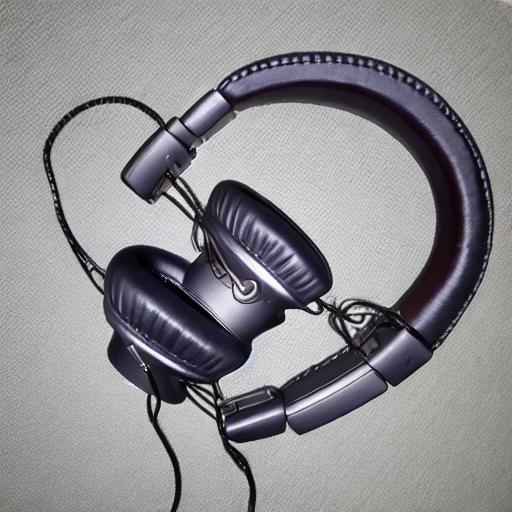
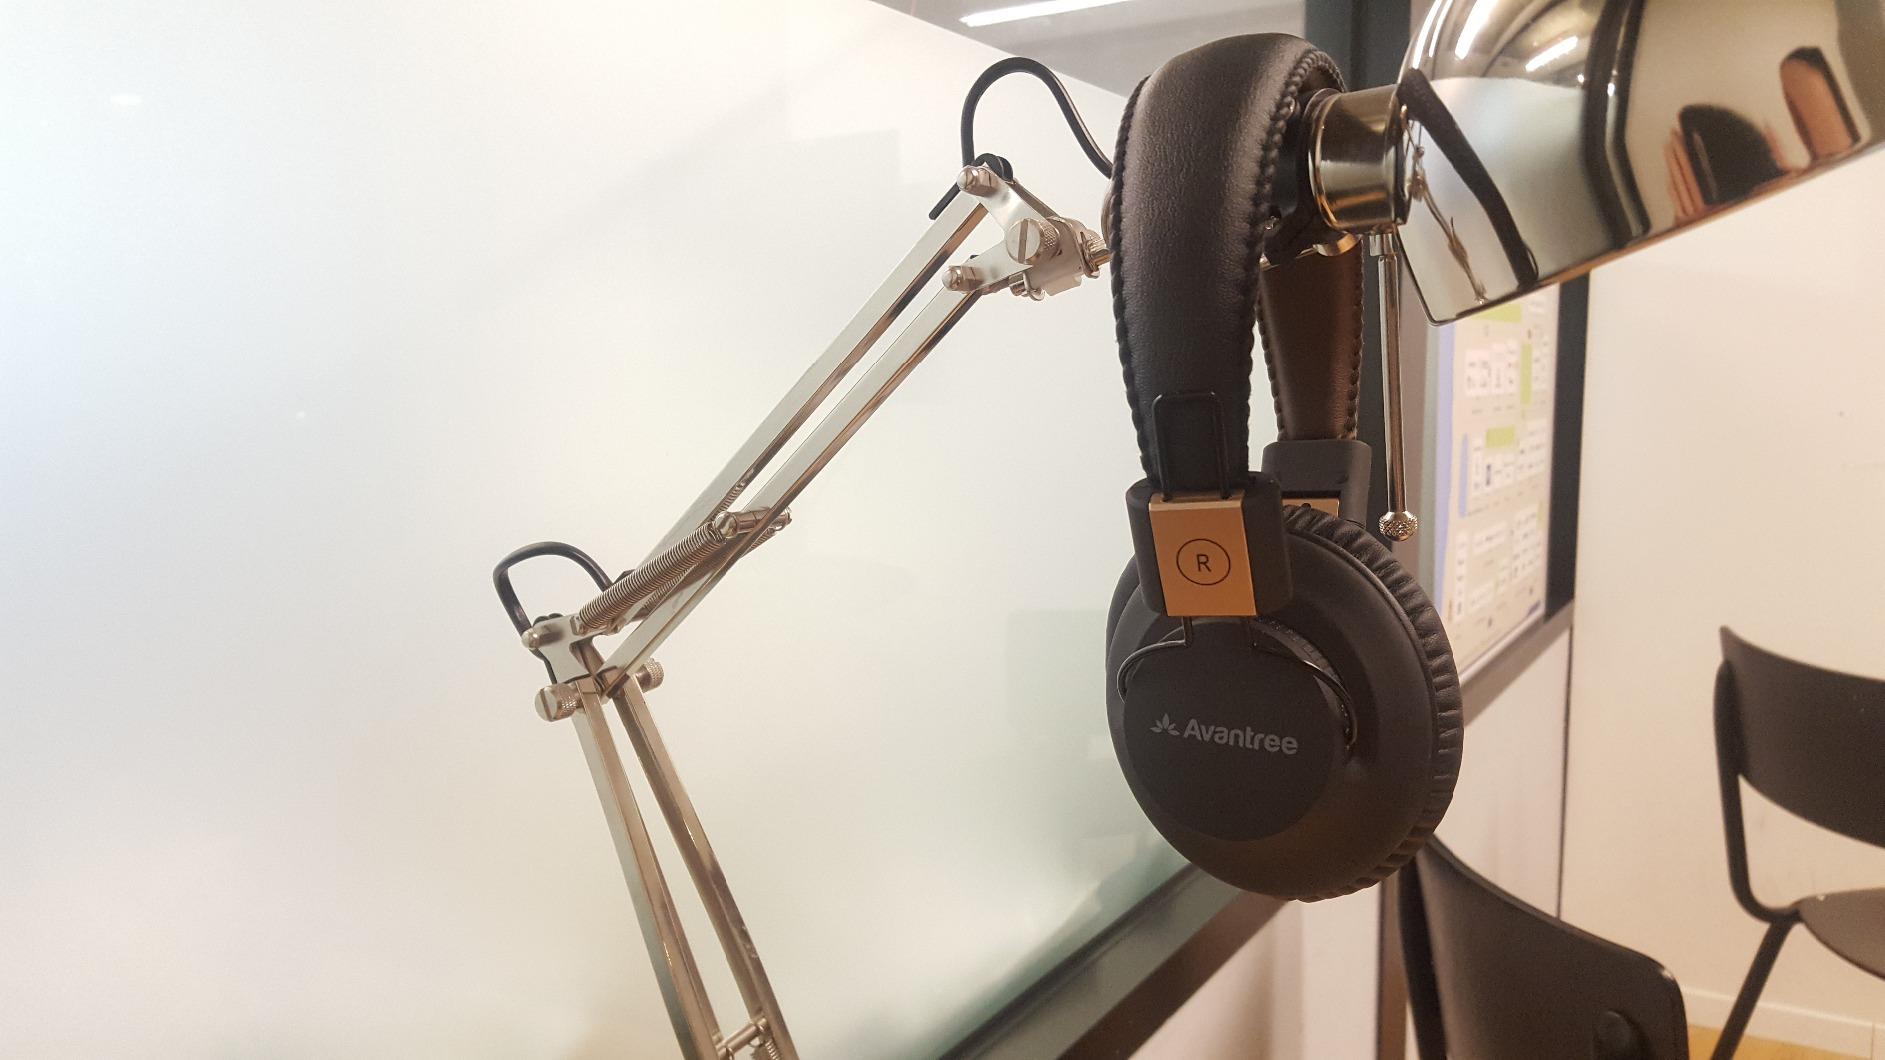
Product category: headphones
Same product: no